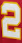
Number: 2